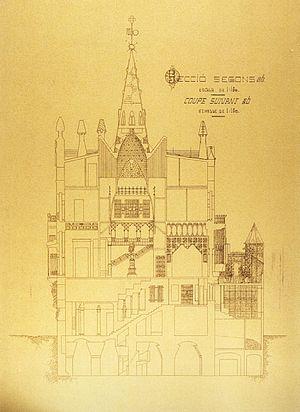
Le Palais Güell est l'une des réalisations de l'architecte Antoni Gaudí à Barcelone qui sont inscrites depuis 1984 sur la liste du patrimoine mondial de l'Unesco sous la dénomination « Œuvres d’Antoni Gaudí ».